Abilene, Texas

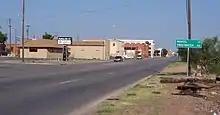
A section of Business Loop 20 (formerly US 80) in Abilene

The cultural aspects of Abilene revolve around a mix of the local college and university campuses, the agriculture community of the surrounding area, and a growing nightlife scene in the downtown area. Abilene is also home to the restored Paramount Theatre, the Abilene Philharmonic Orchestra, the Grace Museum, the Center for Contemporary Arts, the National Center for Children's Illustrated Literature, The Abilene Zoo, Frontier Texas!, the 12th Armored Division Museum, the Taylor County Expo Center, the Abilene Convention Center, six libraries (three private, three public), 26 public parks, six television stations, a daily newspaper, and several radio stations, including one NPR station (89.5 KACU).